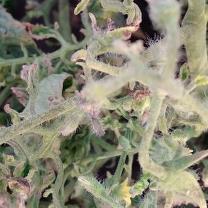
Crop: Tomato
Condition: virosis-d